University of North Carolina at Pembroke

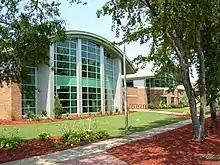
English E. Jones Athletic Center

UNC Pembroke's athletic teams are known as the Braves. Due to its heritage as an institution founded by American Indians for the education of American Indians and the continued support from the Lumbee tribe, the school has largely been immune to the ongoing controversies related to American Indian-themed nicknames and mascots.